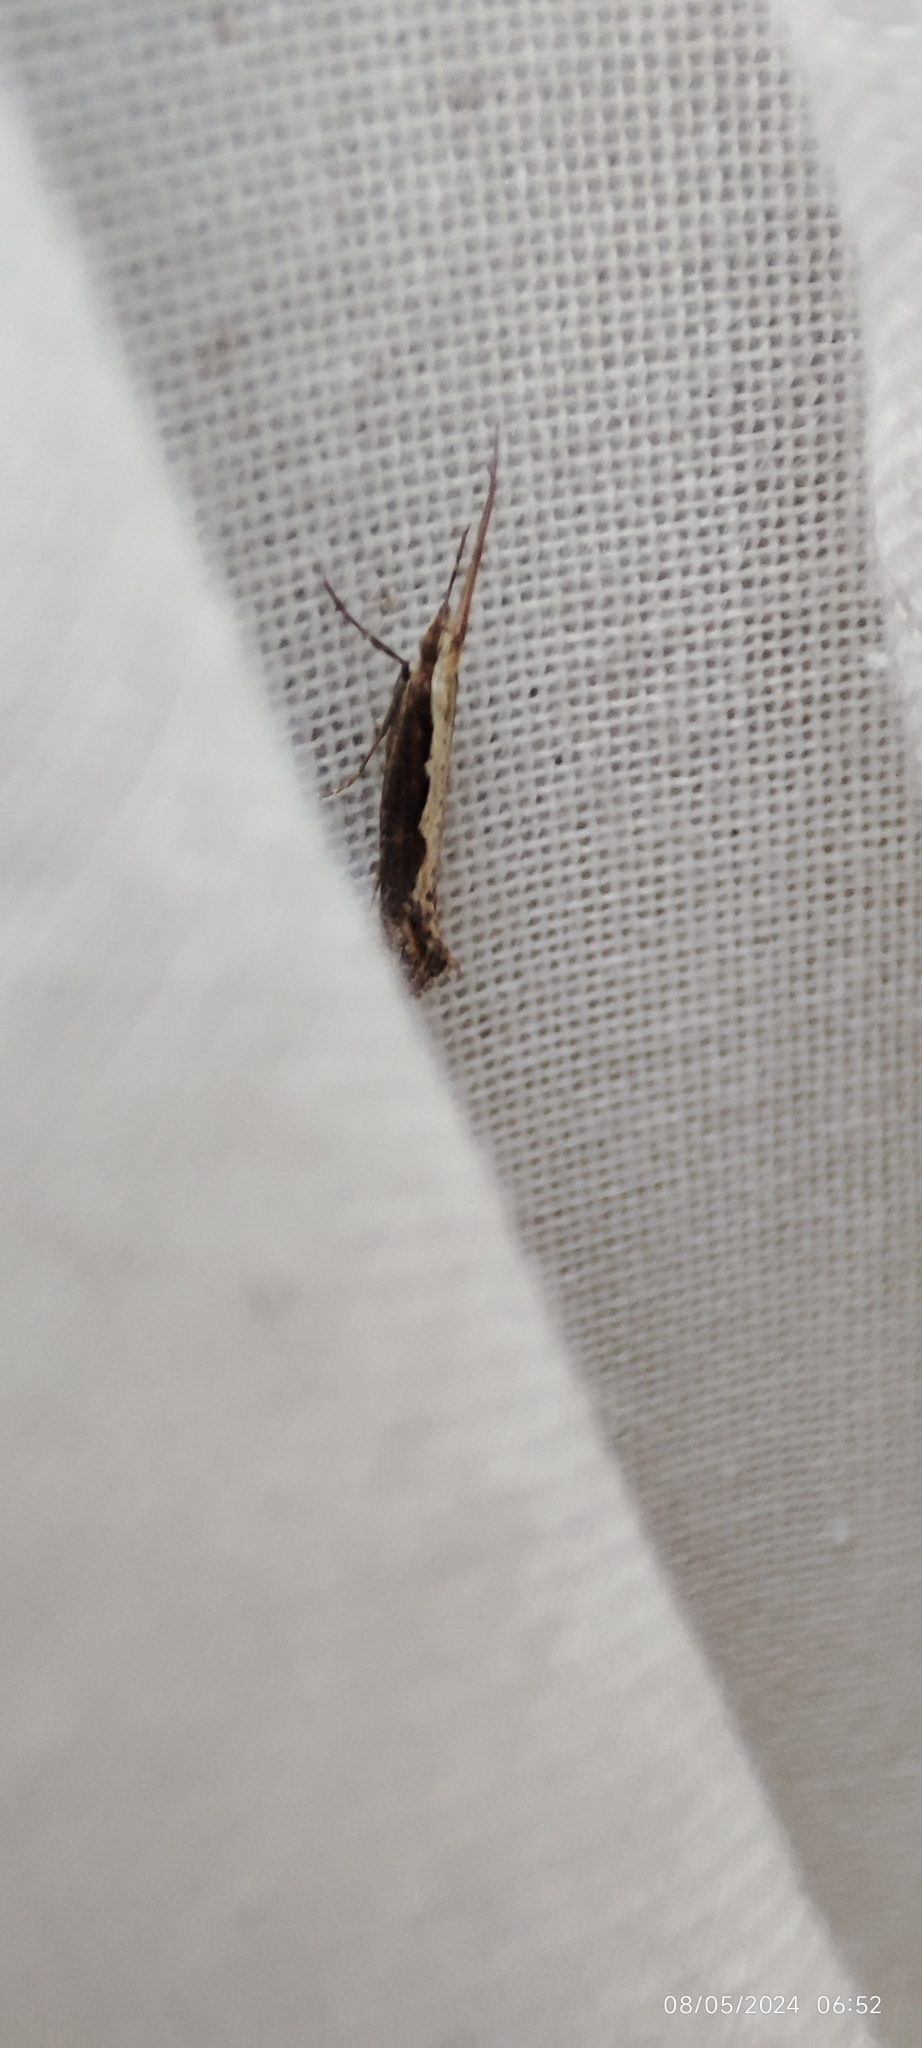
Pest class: diamondback_moth